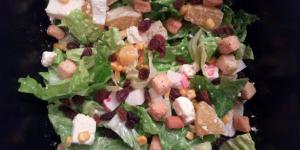
ensalada de naranja con surimi